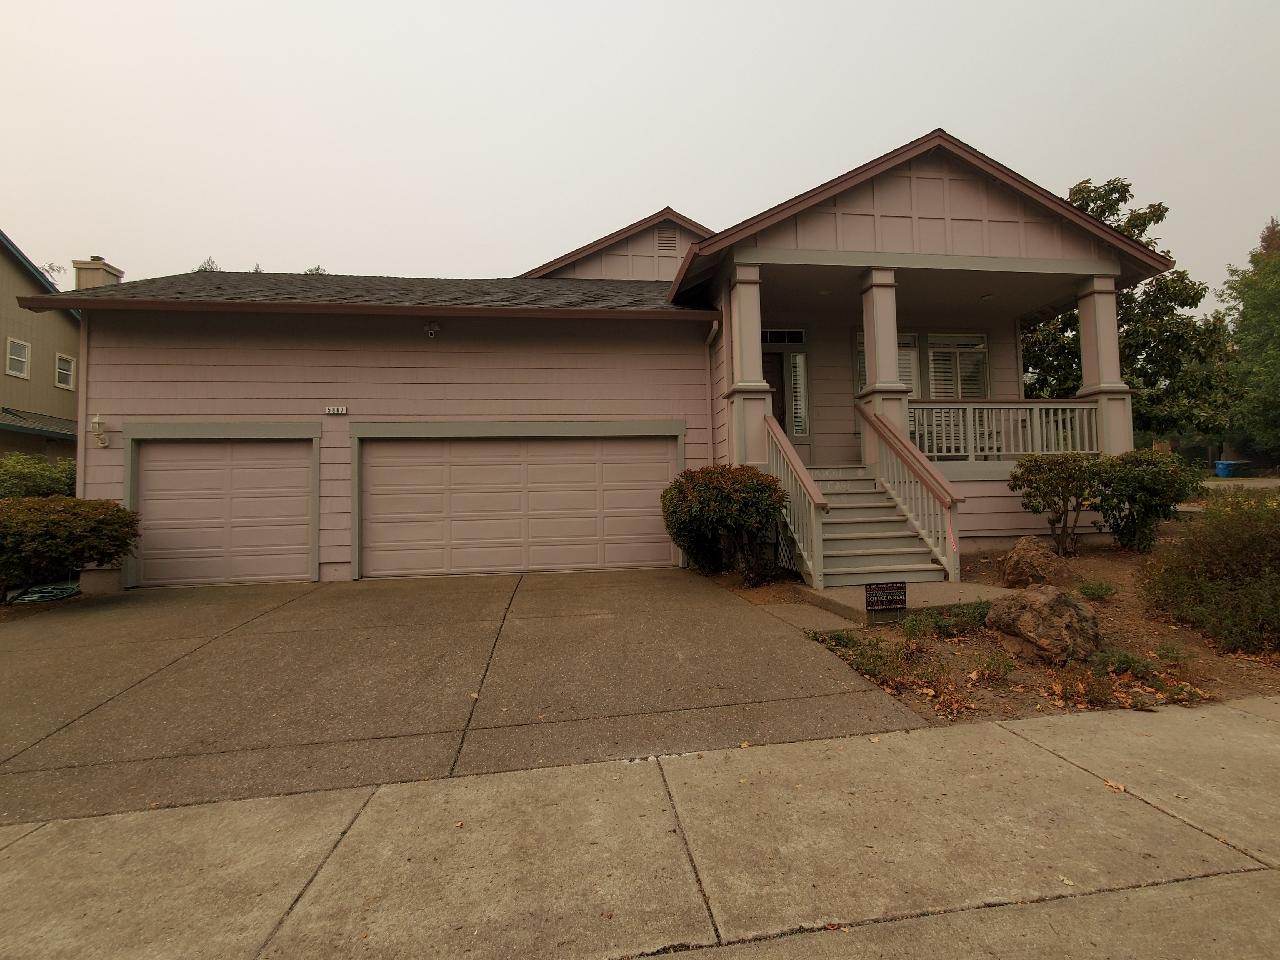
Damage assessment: no_damage